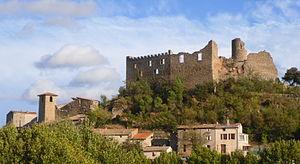
Chateau de Durban-Corbières (Aude)
Durban-Corbières est une commune française, située dans le département de l'Aude en région Occitanie.